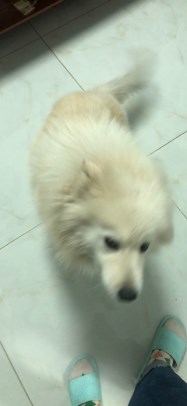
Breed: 2192-n000088-Samoyed